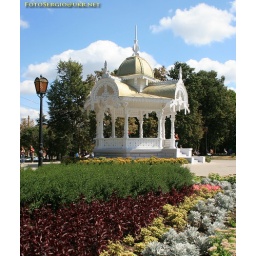
Ancient wooden Summer house named Altanka (pergola, rotunda) in city histirical center - the real symbol of city.